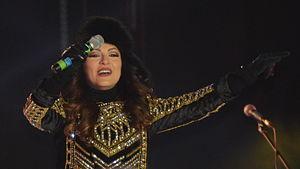
Andra est une chanteuse, productrice, danseuse et juge dans la version roumaine de Got Talent née le 23 août 1986.